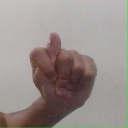
अक्षर: ट